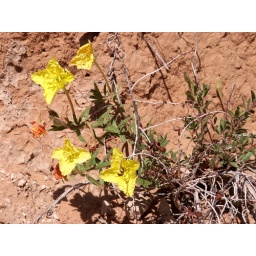
Papery flowers clinging to rock in Palo Duro Canyon, near Amarillo, Texas